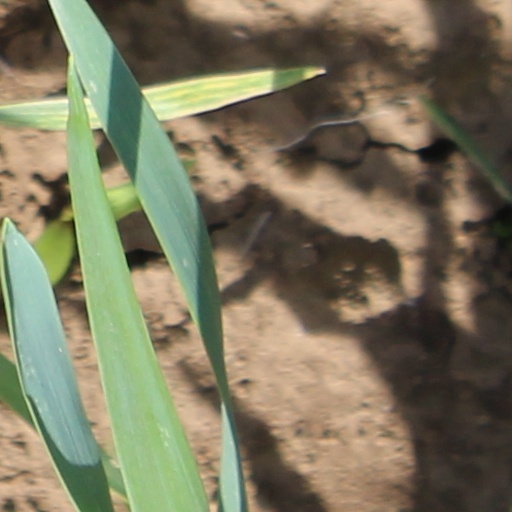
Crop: wheat